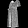
Label: Dress